A Sentimental Journey Through France and Italy

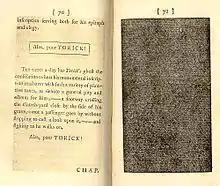
"Tristram Shandy"s account of Yorick's death (1761)

The language of "A Sentimental Journey" is playful, with an interest in puns, especially sexual "double entendres". The final line of the novel — which suggests grabbing a woman's "end" through the well-timed paratextual note indicating the end of the volume — illustrates the linguistic and metatextual playfulness of the book, and its allusive approach to sexuality. Through aposiopesis, Sterne often abandons a sentence or a narrative at a key moment, leaving the reader to fill in the blanks as to what should follow. The novel is particularly likely to leave an obvious blank, with a word or phrase censored through asterisks or dashes, when the topic is sex or death.